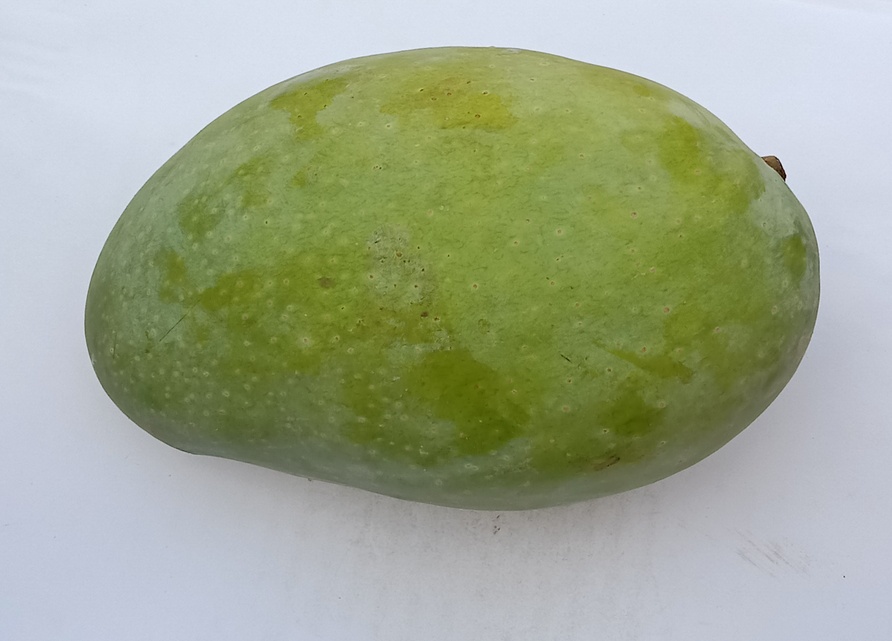
Mango variety: Fajri